History of the ancient Levant

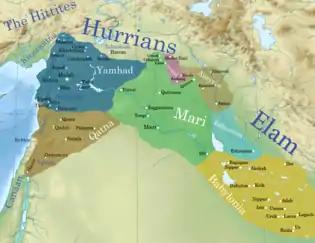
Three principal Syrian kingdoms: Mari, Qatna and Yamhad c. 18th century BC

The Amorites came to politically and culturally dominate much of the ancient Near East for centuries, and founded multiple kingdoms throughout the region including the Old Babylonian Empire. Famed Amorites included Babylonian king Hammurabi and warlord Shamshi-Adad I. After the decline of the Third dynasty of Ur, Amorite rulers gained power in a number of Mesopotamian city-states beginning in the Isin-Larsa period and peaking in the Old Babylonian period.